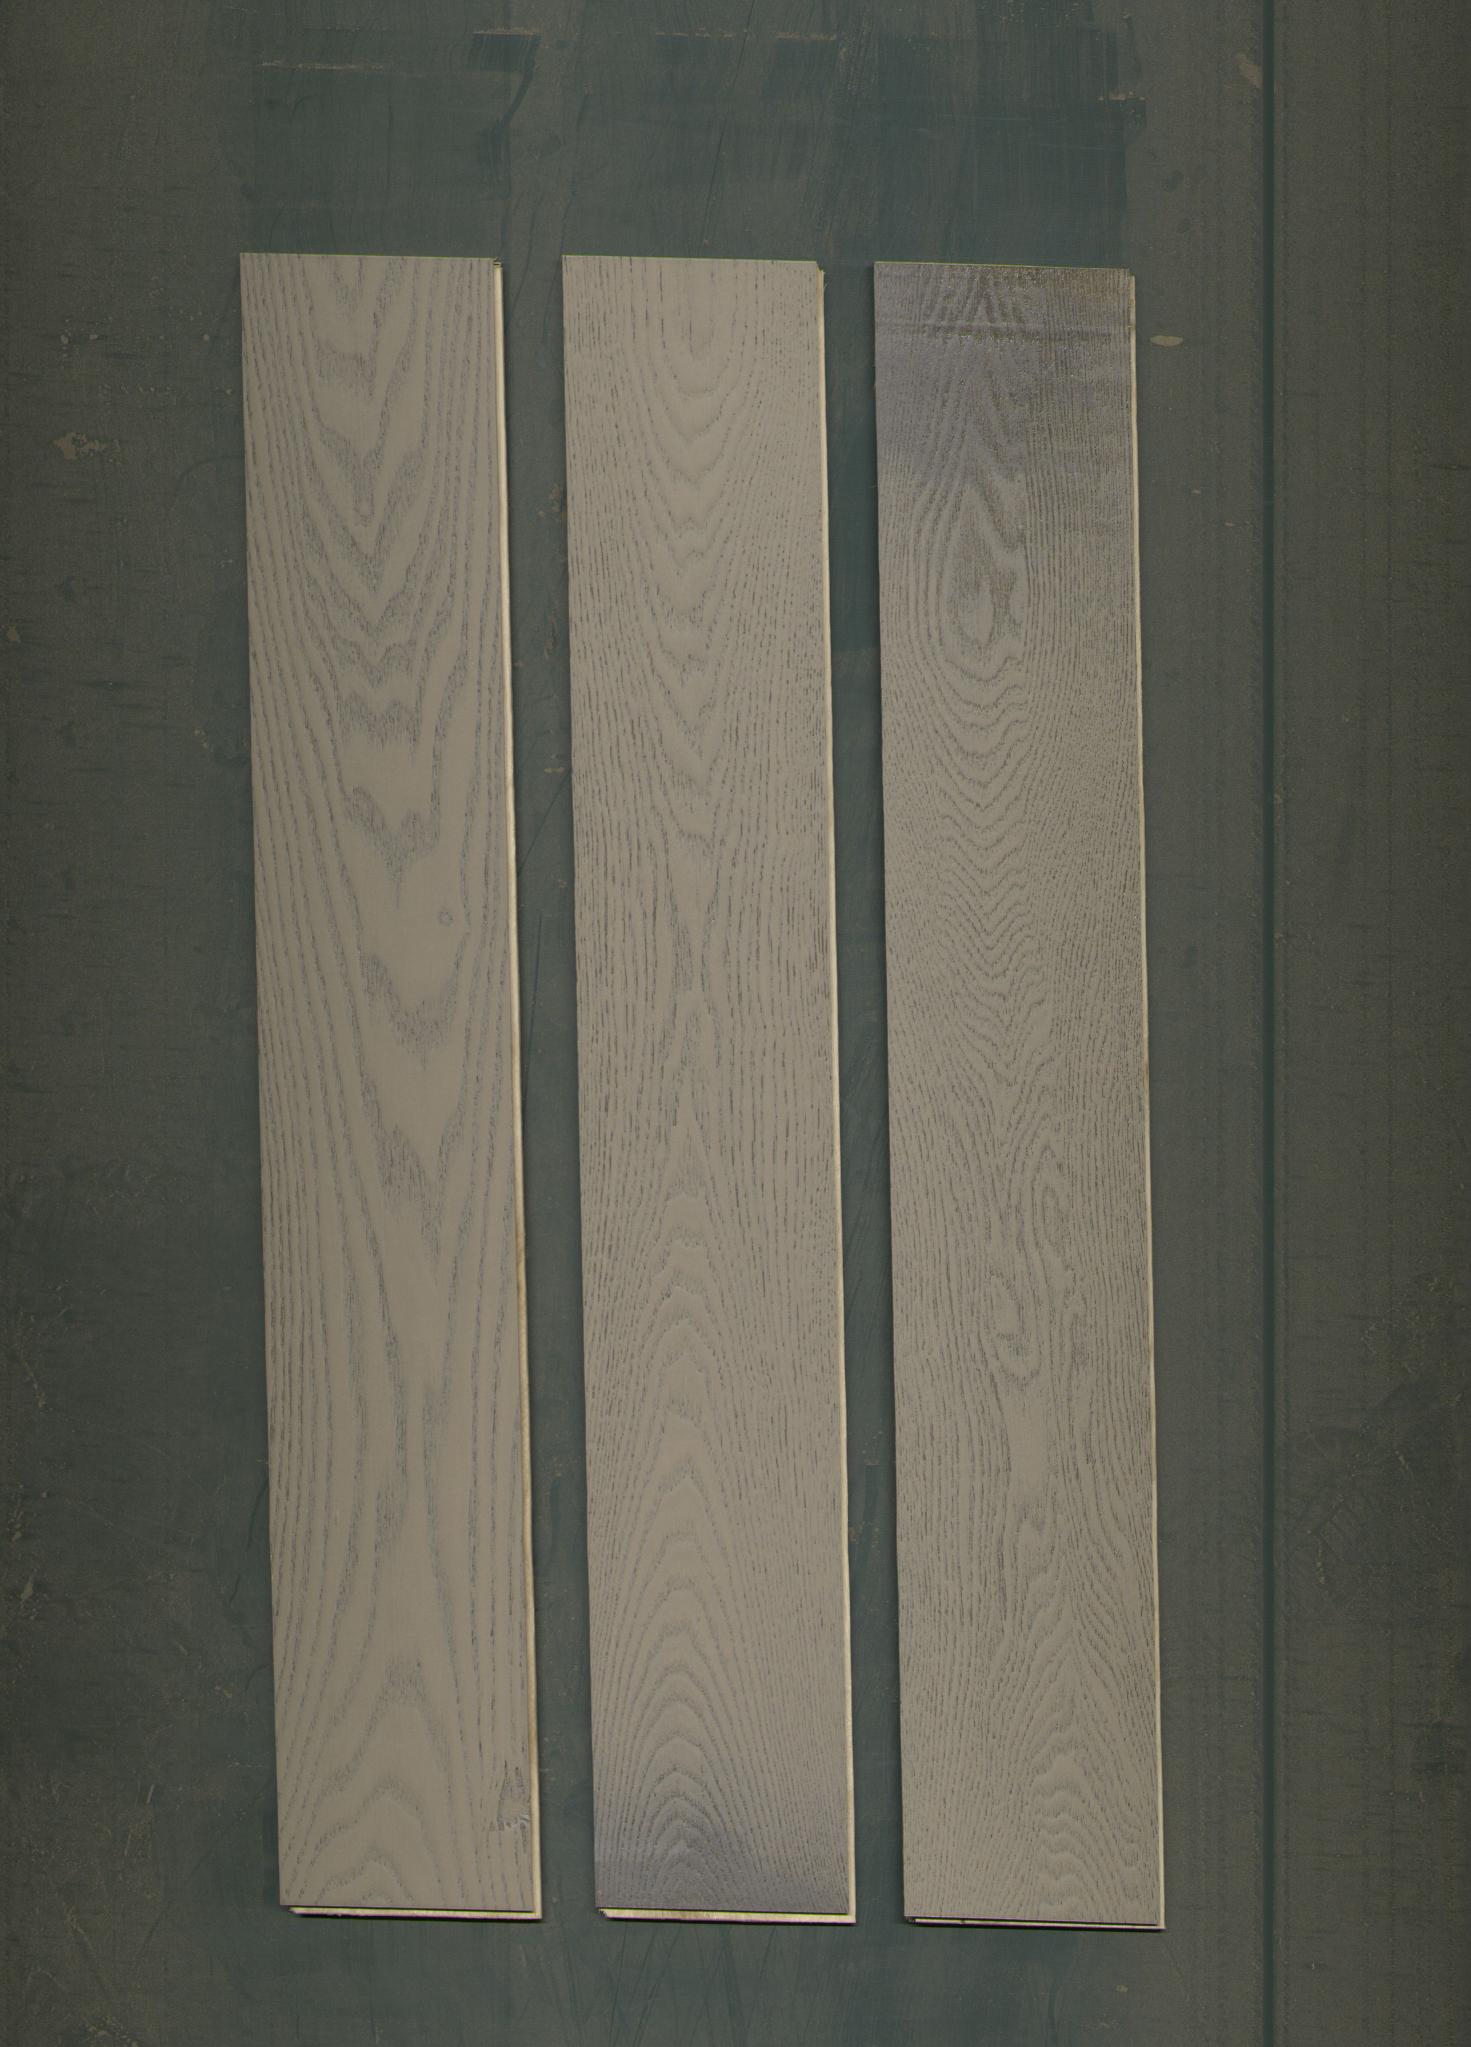
Label: mixers